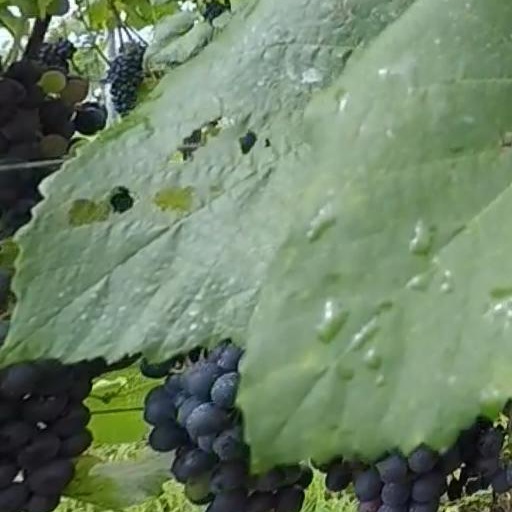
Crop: grape